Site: brandenburg
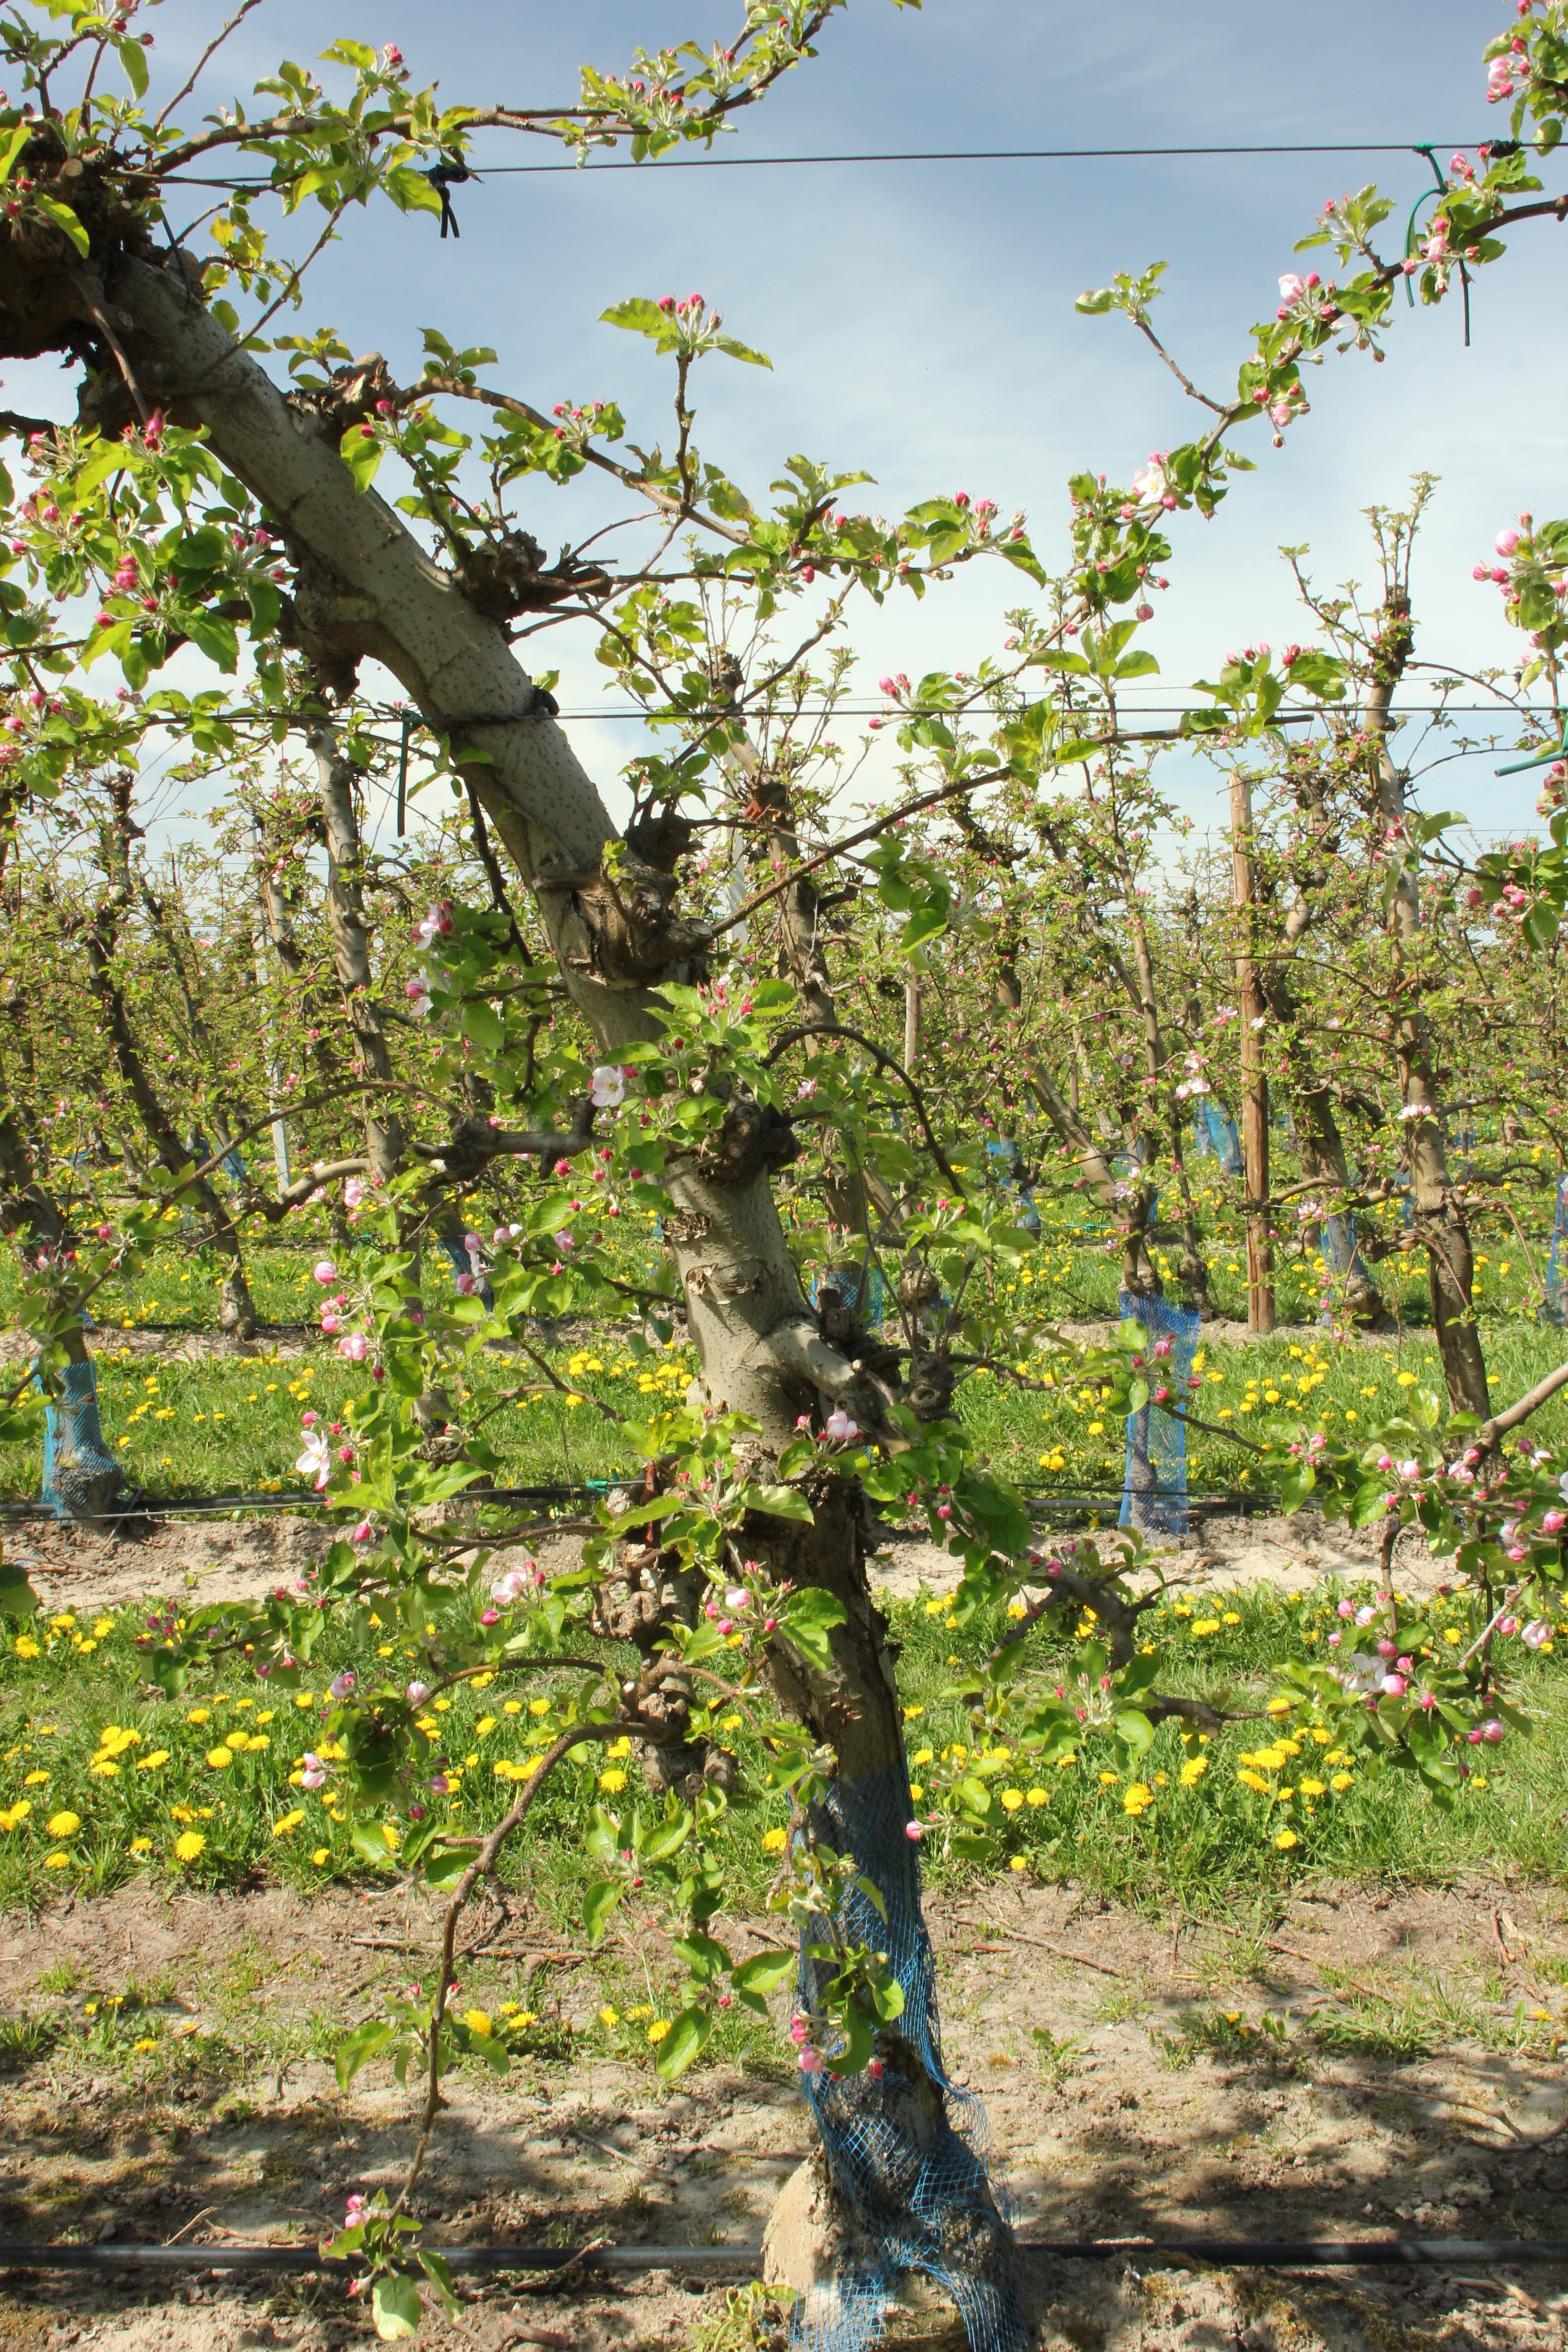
Growth stage (BBCH 57): Inflorescence emergence